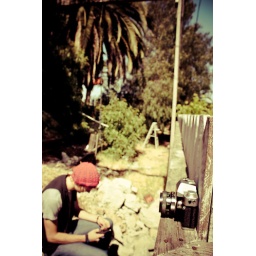
And sees &lt;s&gt;All&lt;/s&gt; A house and a kid in a red hat fiddling with stuff.